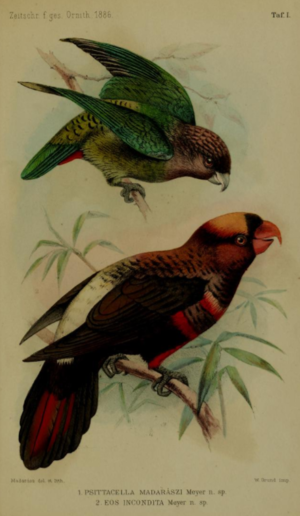
La Perruche de Madarasz est une espèce d'oiseaux appartenant à la famille des Psittacidae. Le nom normalisé fut choisi pour commémorer l'ornithologue et peintre hongrois Gyula Madarász.